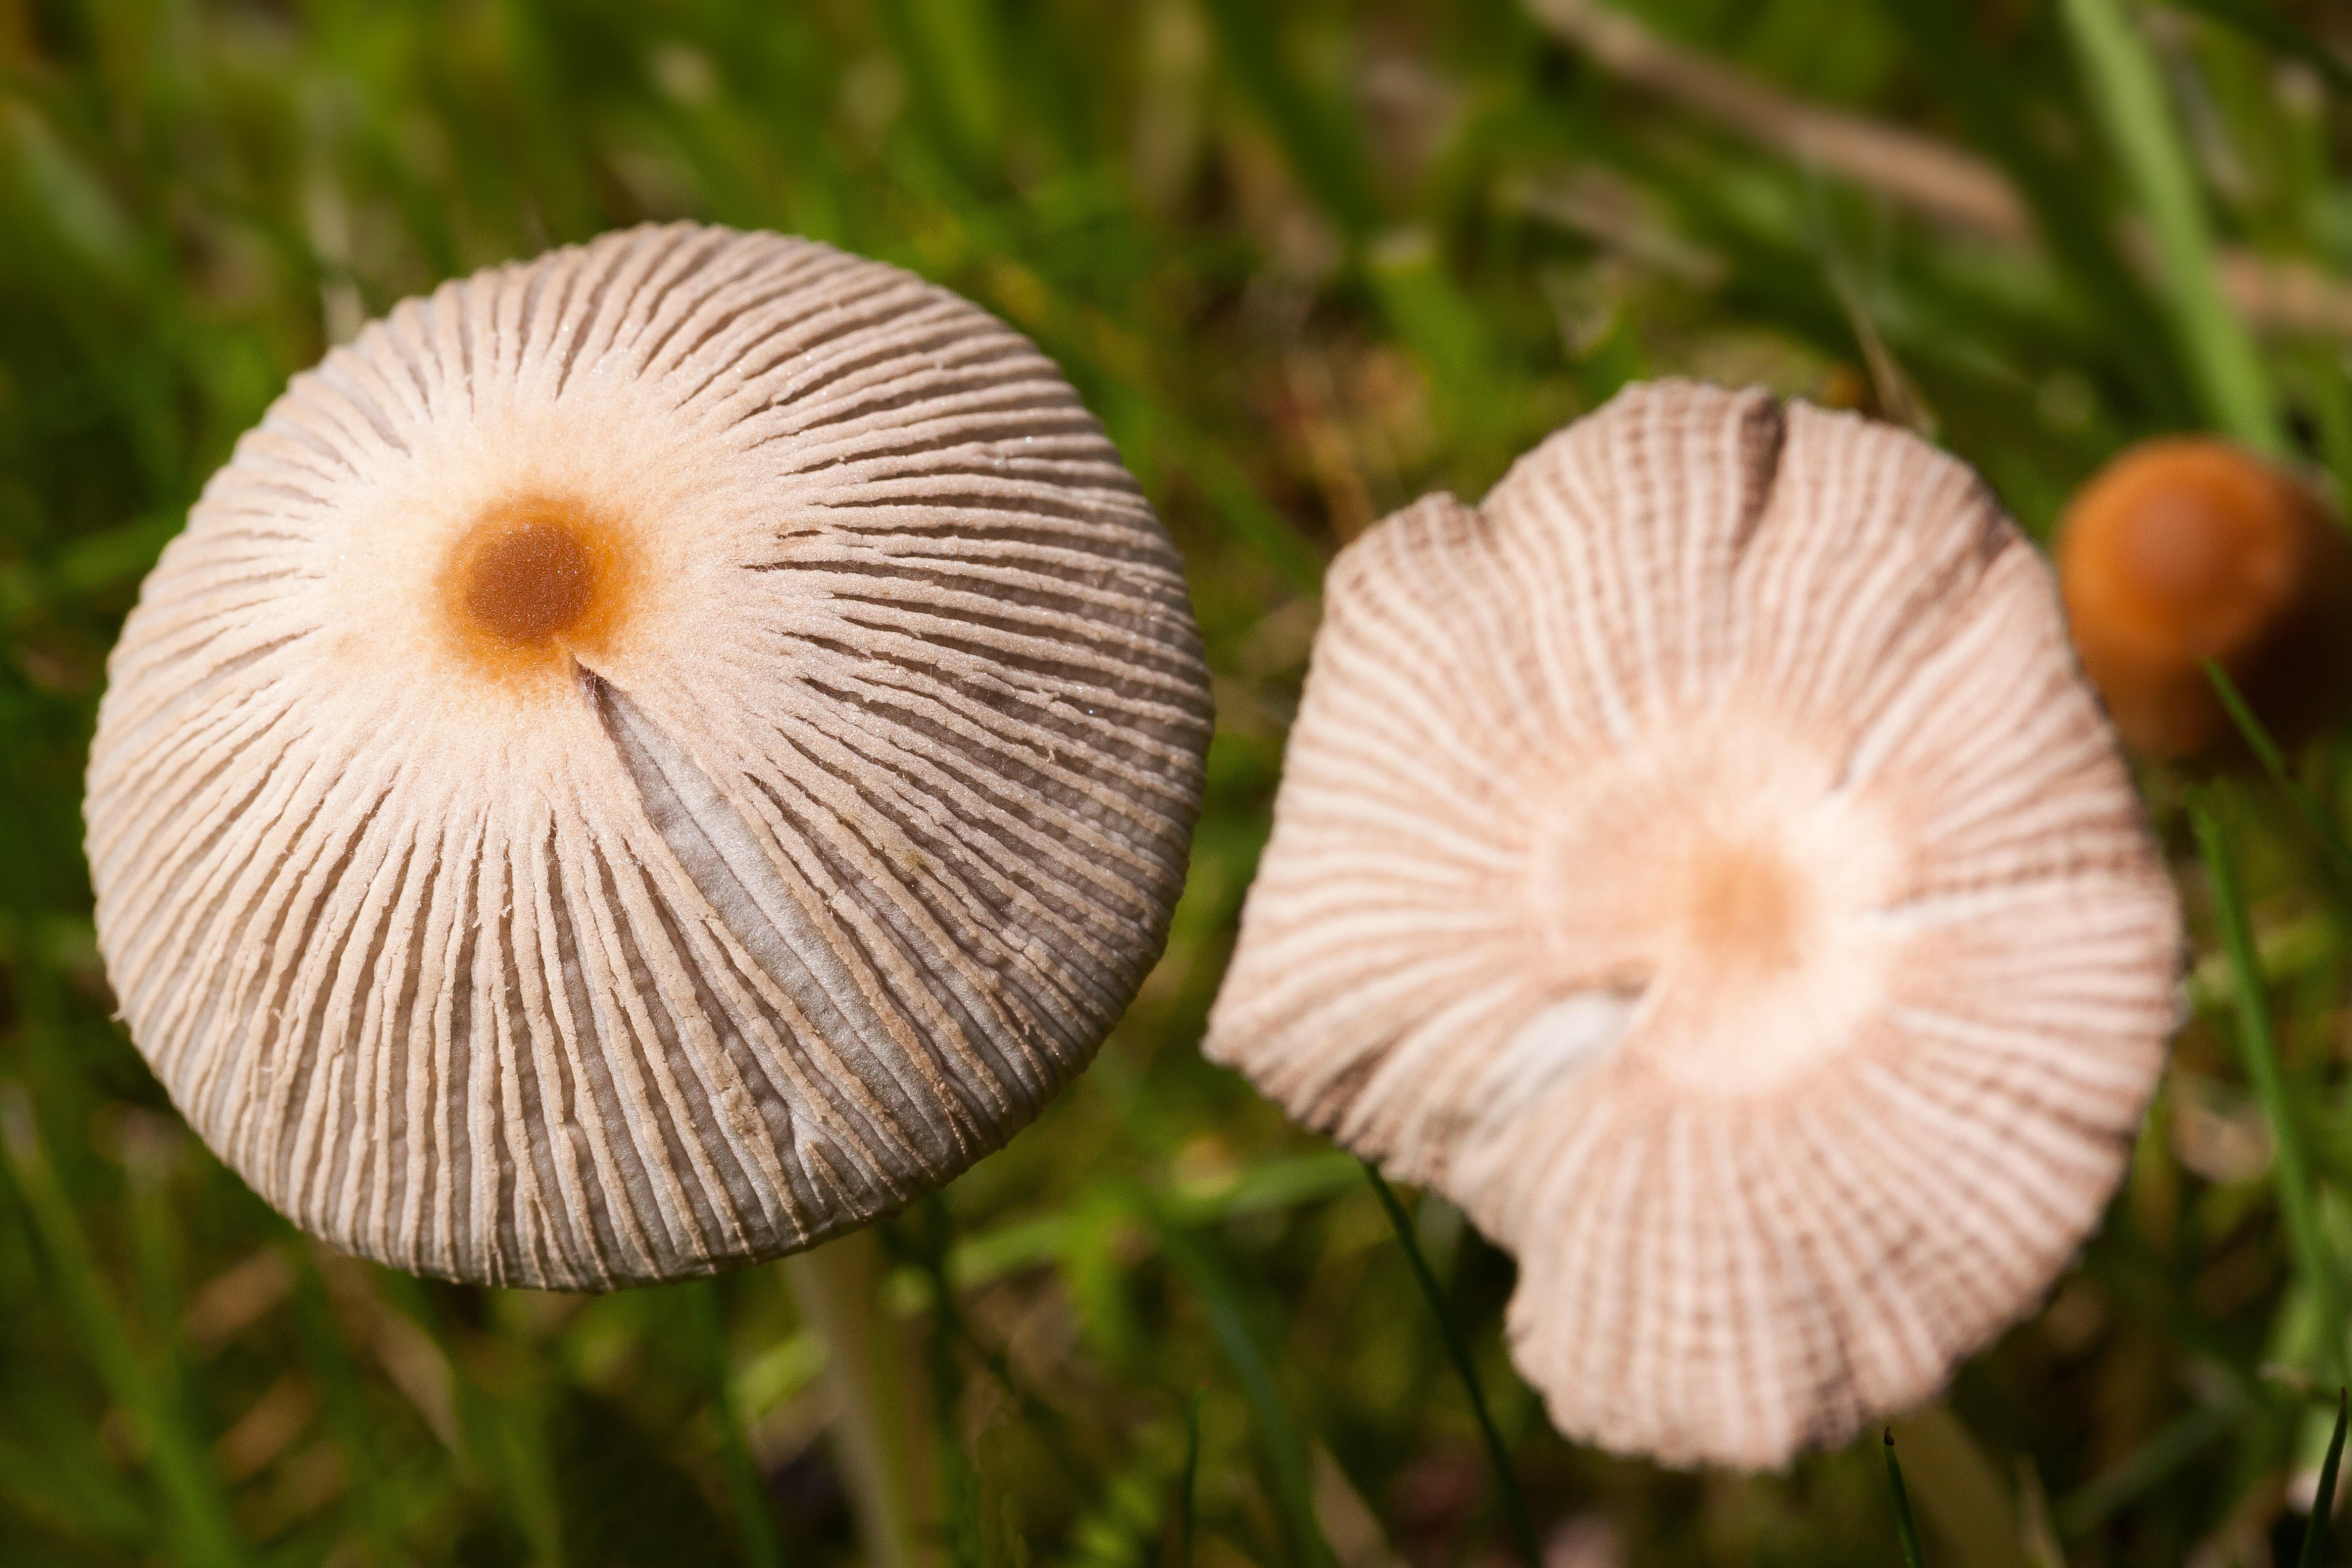
nature, grass, group, plant, flower, macro, brown, botany, mushroom, close, flora, fauna, close up, fungus, cap, agaric, fungal species, agaricus, macro photography, screen fungus, disc fungus, oyster mushroom, edible mushroom, medicinal mushroom, agaricomycetes, agaricaceae, champignon mushroom, pleurotus eryngii